4-6-2

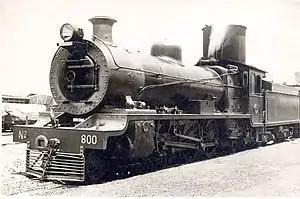
SAR Class 16 no. 800, c. 1930

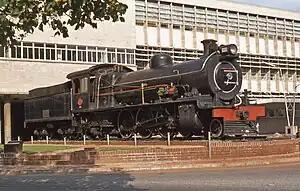
Class 16B No. 805 restored to its as-delivered appearance

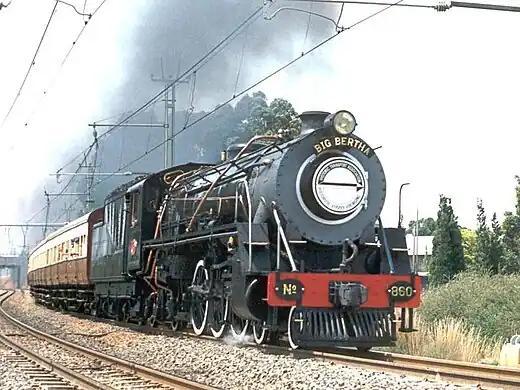
Class 16D no. 860

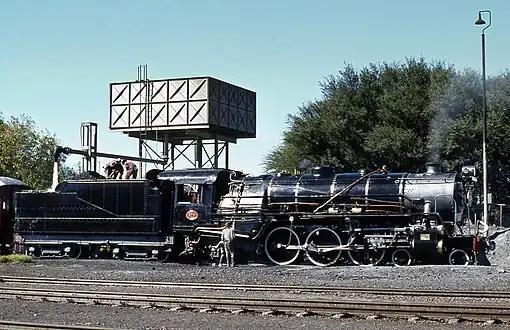
Henschel-built Class 16DA of 1930

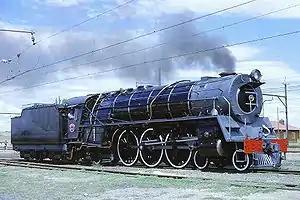
Class 16E No. 858

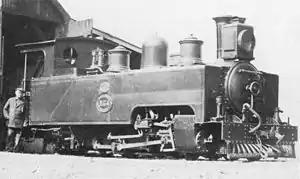
NGR Hawthorn Leslie, SAR Class NG3

In 1906, two small side-tank locomotives, designed by Hendrie and built by Hunslet, entered service on the Estcourt-Weenen narrow gauge railway of the NGR. They had outside plate frames and used Walschaerts valve gear. They were commonly known as Hunslet Side Tanks since all narrow gauge locomotives on the NGR were designated Class N. Although they came onto the SAR roster in 1912, they were never classified since they were sold to the Moçâmedes Railway in Portuguese West Africa in 1915, long before a system of grouping narrow gauge locomotives into classes was introduced by the SAR somewhere between 1928 and 1930.